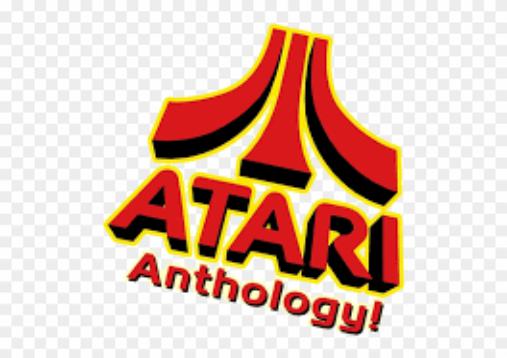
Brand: atari 2600-2
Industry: Clothes